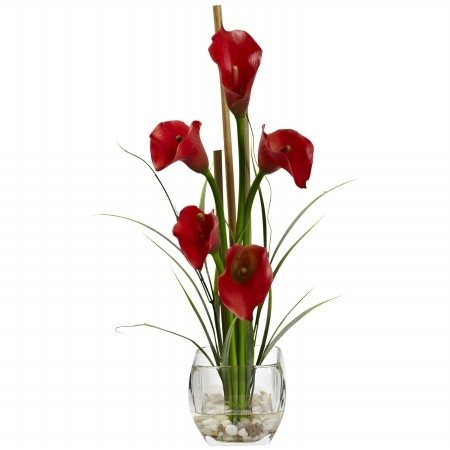
Item Name: Calla Lilly Liquid Illusion Silk Flower Arrangement - Red
Value: 1.0
Unit: Count

Price: 55.07